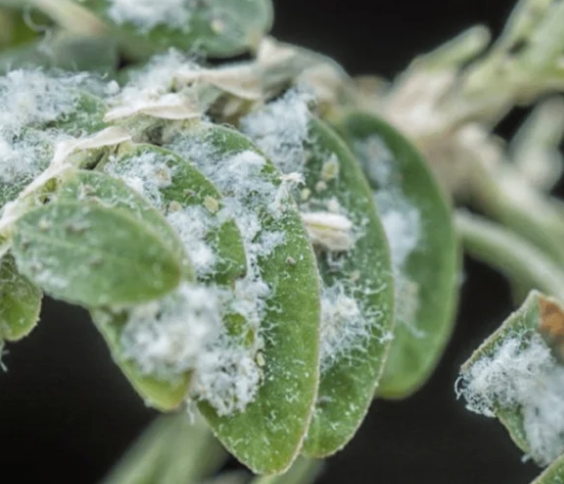
Label: mealybug_infestation